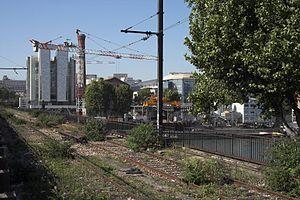
La ligne de Petite Ceinture de Paris, communément désignée sous le nom de « Petite Ceinture » voire « PC », est une ligne de chemin de fer à double voie de 32 kilomètres de longueur, faisant le tour de Paris à l'intérieur des boulevards des Maréchaux, inutilisée sur la plus grande partie de son parcours, sauf entre Avenue Henri-Martin et Porte de Clichy. Ouverte par tronçons de 1852 à 1869, elle a d'abord pour but de permettre à des trains de marchandises de contourner Paris. En 1862, elle s'ouvre aux voyageurs — et intègre dans sa partie ouest la ligne de Pont-Cardinet à Auteuil – Boulogne, dite « ligne d'Auteuil » — offrant alors un service circulaire à travers les quartiers périphériques de la capitale et permettant d'éviter les gares terminales établies par les grandes compagnies.